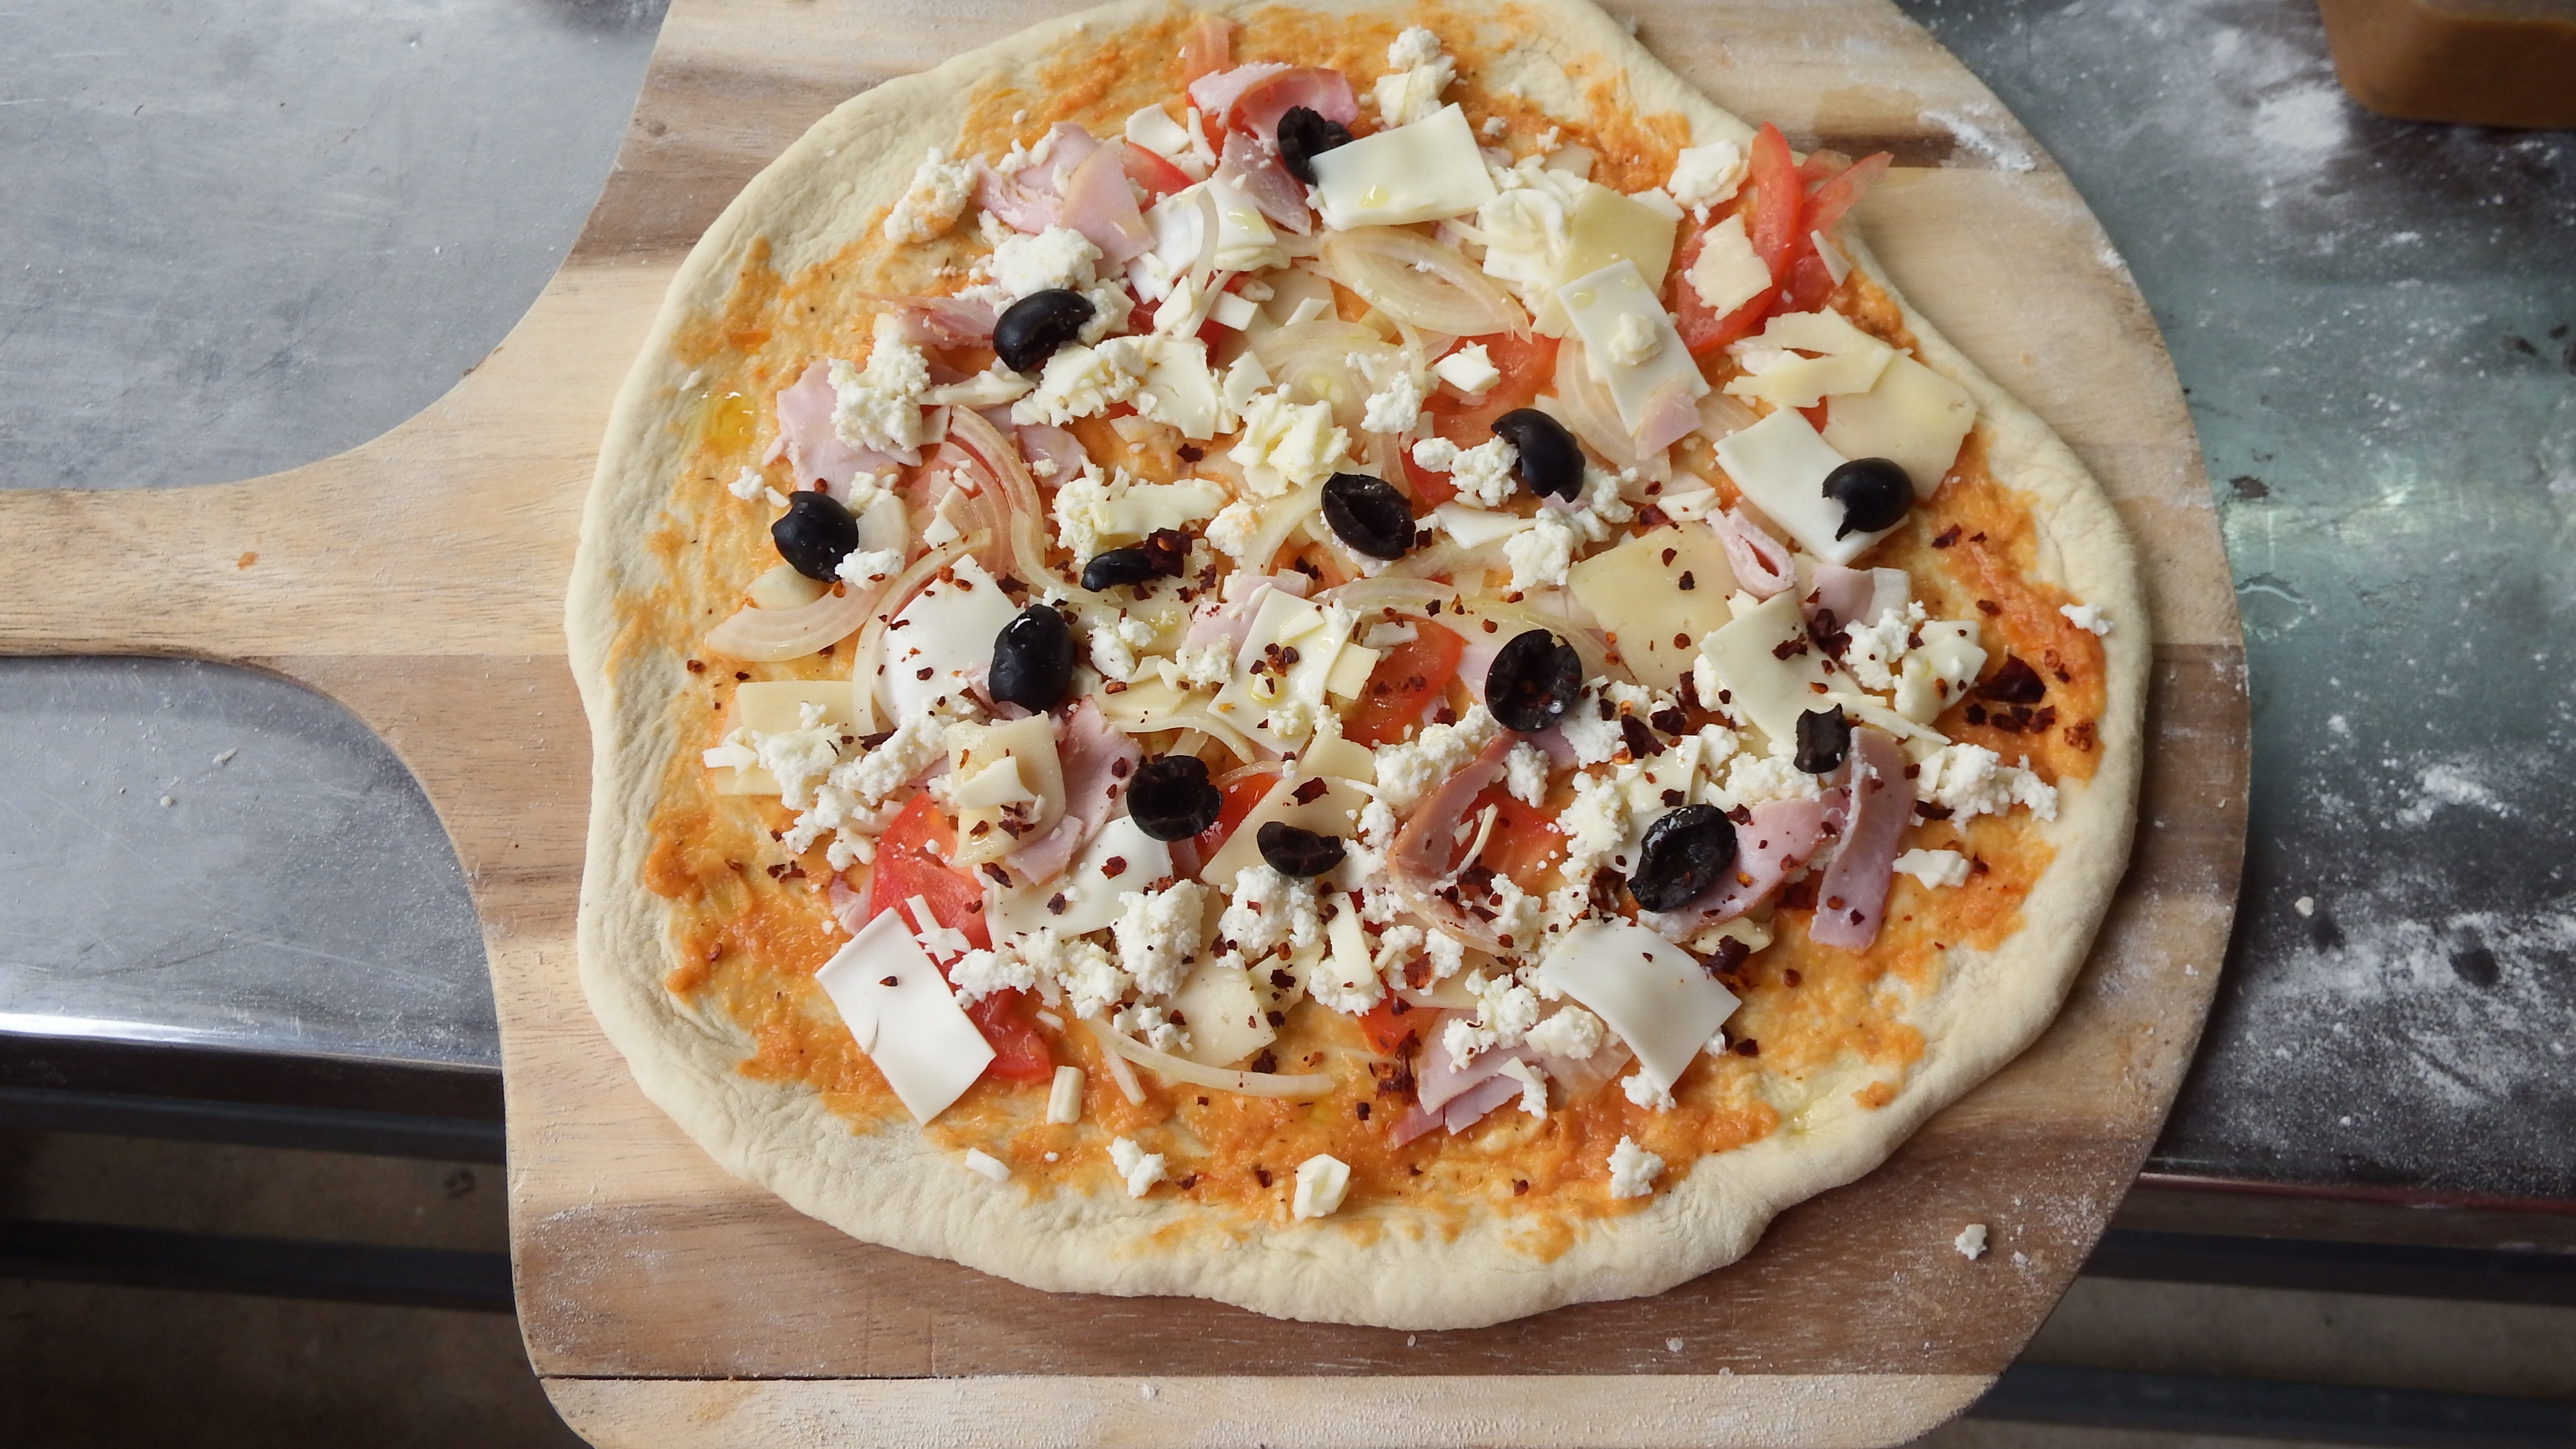
home, dish, food, cuisine, pizza, cheese, italia, oven, italian food, european food